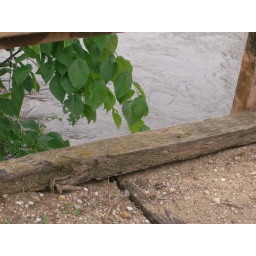
Water from the Boone river almost to the top of this bridge in rural Hamilton County.